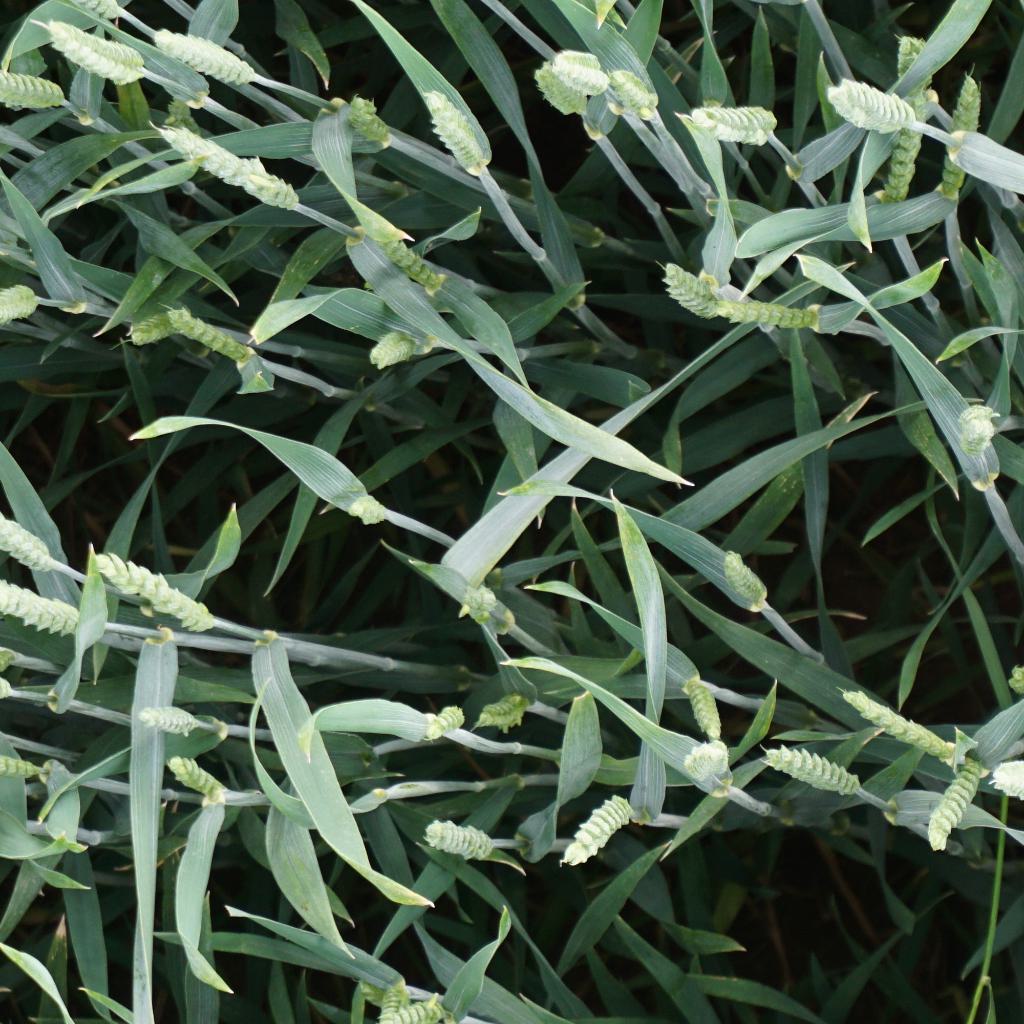
Country: France
Location: Gréoux
Wheat development stage: Post-flowering